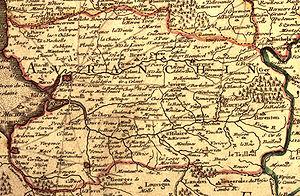
L'Avranchin (Normandie)
On appelle Avranchin le pays normand centré autour de sa ville principale qui est Avranches. Il est tourné vers la baie du mont Saint-Michel. Le gentilé des habitants de l'Avranchin est Avranchinais.